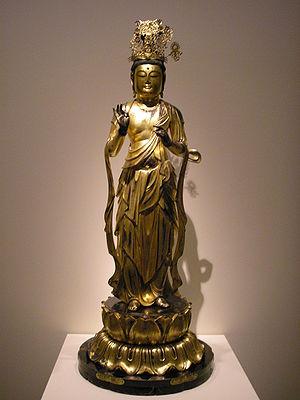
Mahasthamaprapta, littéralement « arrivée d'une grande puissance », est un grand bodhisattva du Paradis Occidental de la Béatitude. Il aide le bouddha Amitābha à accueillir tous ceux qui ont rempli les conditions pour aller dans ce paradis merveilleux admiré et loué par les bouddhas de toutes les directions. L'école de la Terre Pure le vénère avec Amitābha et le grand bodhisattva Avalokiteśvara comme l'un des Trois Saints de l'ouest. Il est présenté comme l'acolyte de droite d'Amitābha et représente le pouvoir de la sagesse, tandis qu'Avalokiteśvara est l'acolyte de gauche et représente la grande compassion.